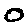
Label: 0